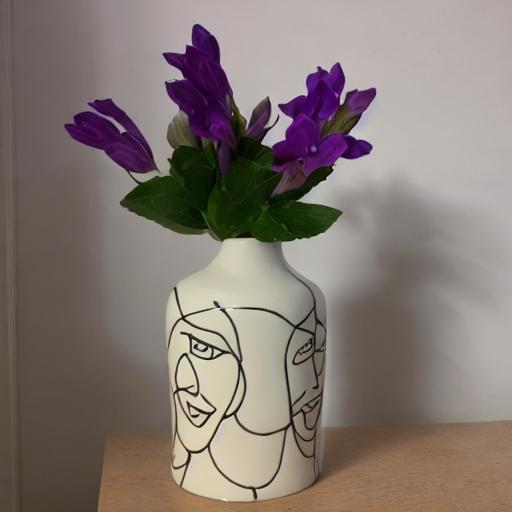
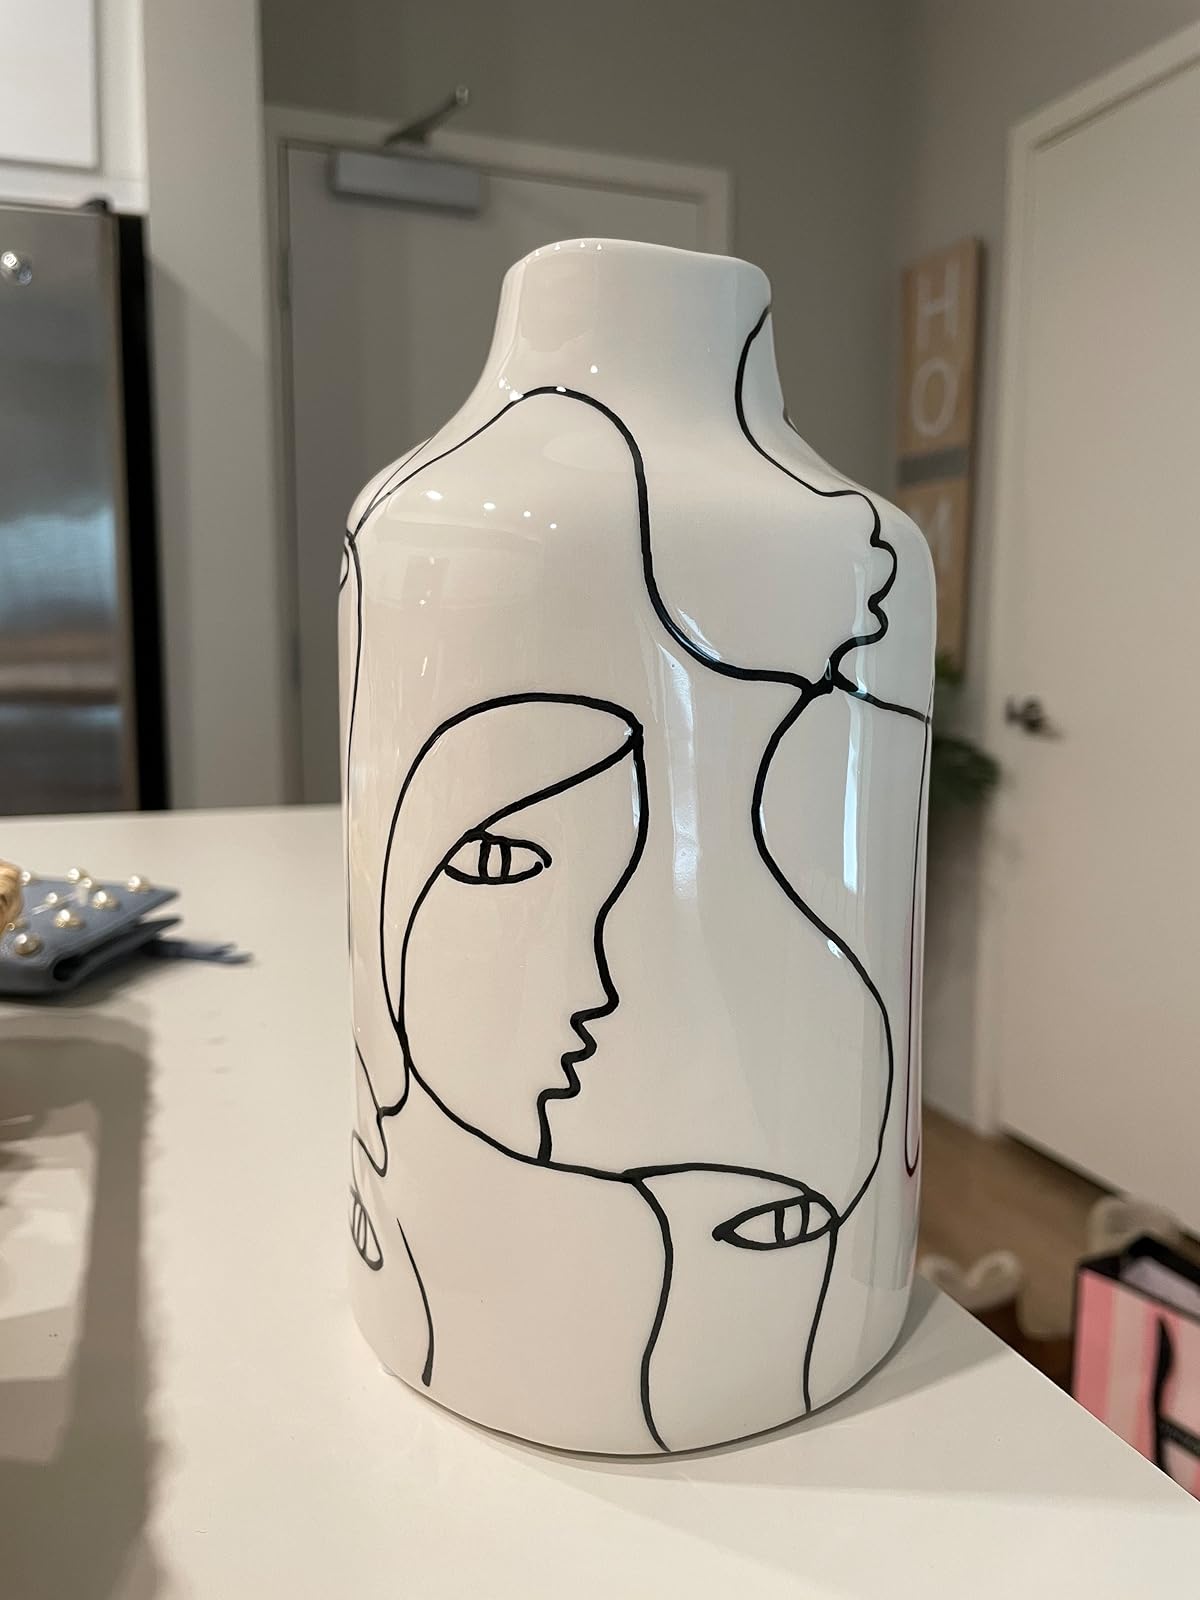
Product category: vase
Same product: no